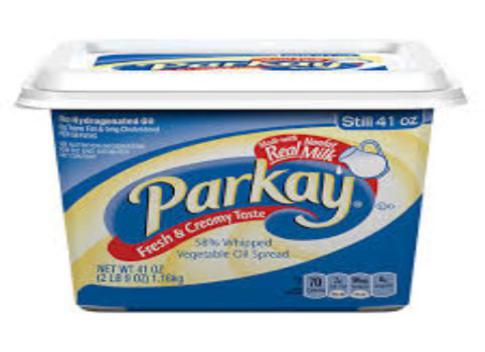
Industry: Necessities